William Andrewes

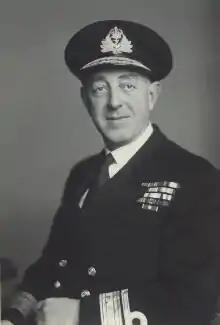
Rear Admiral Andrewes in February 1948.

Admiral Sir William Gerrard Andrewes (3 November 1899 – 21 November 1974) was a Royal Navy officer who served in World War I and World War II, commanded the British and Commonwealth Naval Forces and Task Force 91 (part of the Joint Task Force 7, UN Combined Fleet) for the Inchon Landing during the Korean War, and went on to command of the America and West Indies Squadron and served as Deputy Supreme Allied Commander, Atlantic.